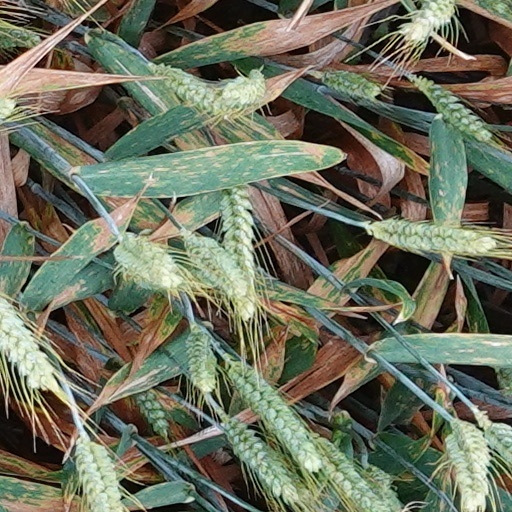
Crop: wheat